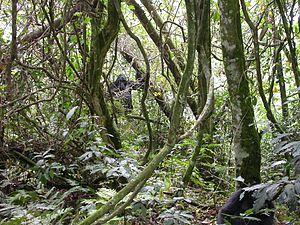
Gorilla, les Gorilles, est un genre de singes appartenant à la famille des Hominidés.